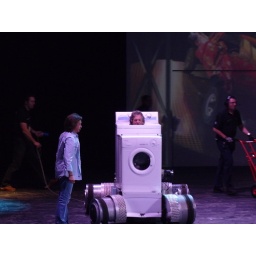
James in his washing machine powered car